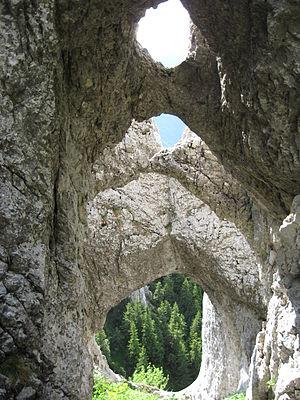
Les Carpates constituent la partie orientale de l’ensemble montagneux situé au centre de l’Europe, dont les Alpes constituent la partie occidentale. Les Carpates et les Alpes partagent les mêmes origines tectoniques et géologiques. Les Carpates s’étendent d'ouest en est sur les territoires de l’Autriche, de la Tchéquie, de la Hongrie, de la Slovaquie, de la Pologne, de la Serbie, de la Roumanie et de l'Ukraine.
Le Parc national Piatra Craiului est une aire protégée située en Roumanie, dans le territoire administratif des comtés Argeş et Braşov. Il est situé dans les Carpates méridionales, autour et dans le massif karstique de Piatra Craiului qui lui a donné son nom. Il compte près de 700 grottes.